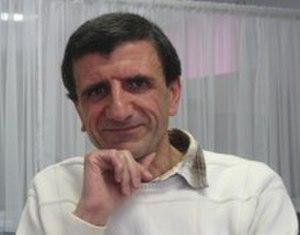
Israël Tsvaygenbaum est un peintre russo-américain.